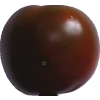
Label: tomato_maroon